Emmy Noether

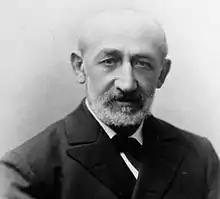
Paul Gordan supervised Noether's doctoral dissertation on invariants of biquadratic forms.

In 1903, restrictions on women's full enrollment in Bavarian universities were rescinded. Noether returned to Erlangen and officially reentered the university in October 1904, declaring her intention to focus solely on mathematics. She was one of six women in her year (two auditors) and the only woman in her chosen school. Under the supervision of Paul Gordan, she wrote her dissertation, "Über die Bildung des Formensystems der ternären biquadratischen Form" ("On Complete Systems of Invariants for Ternary Biquadratic Forms"), in 1907, graduating "summa cum laude" later that year. Gordan was a member of the "computational" school of invariant researchers, and Noether's thesis ended with a list of over 300 explicitly worked-out invariants. This approach to invariants was later superseded by the more abstract and general approach pioneered by Hilbert. It had been well received, but Noether later described her thesis and some subsequent similar papers she produced as "crap". All of her later work was in a completely different field.